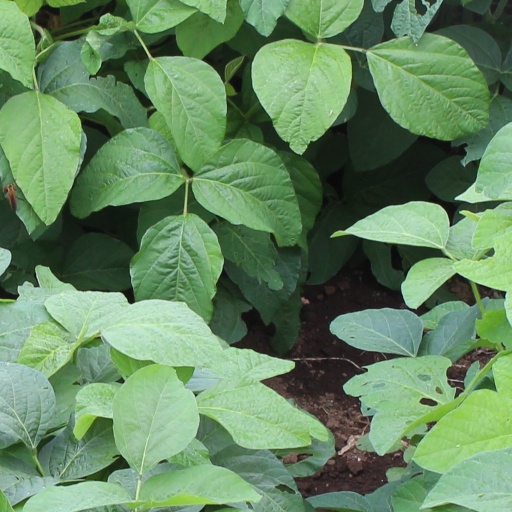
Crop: soybean